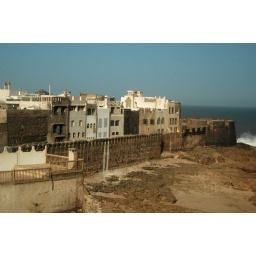
View from our window at Dar el Bahr guest house in Essaouira